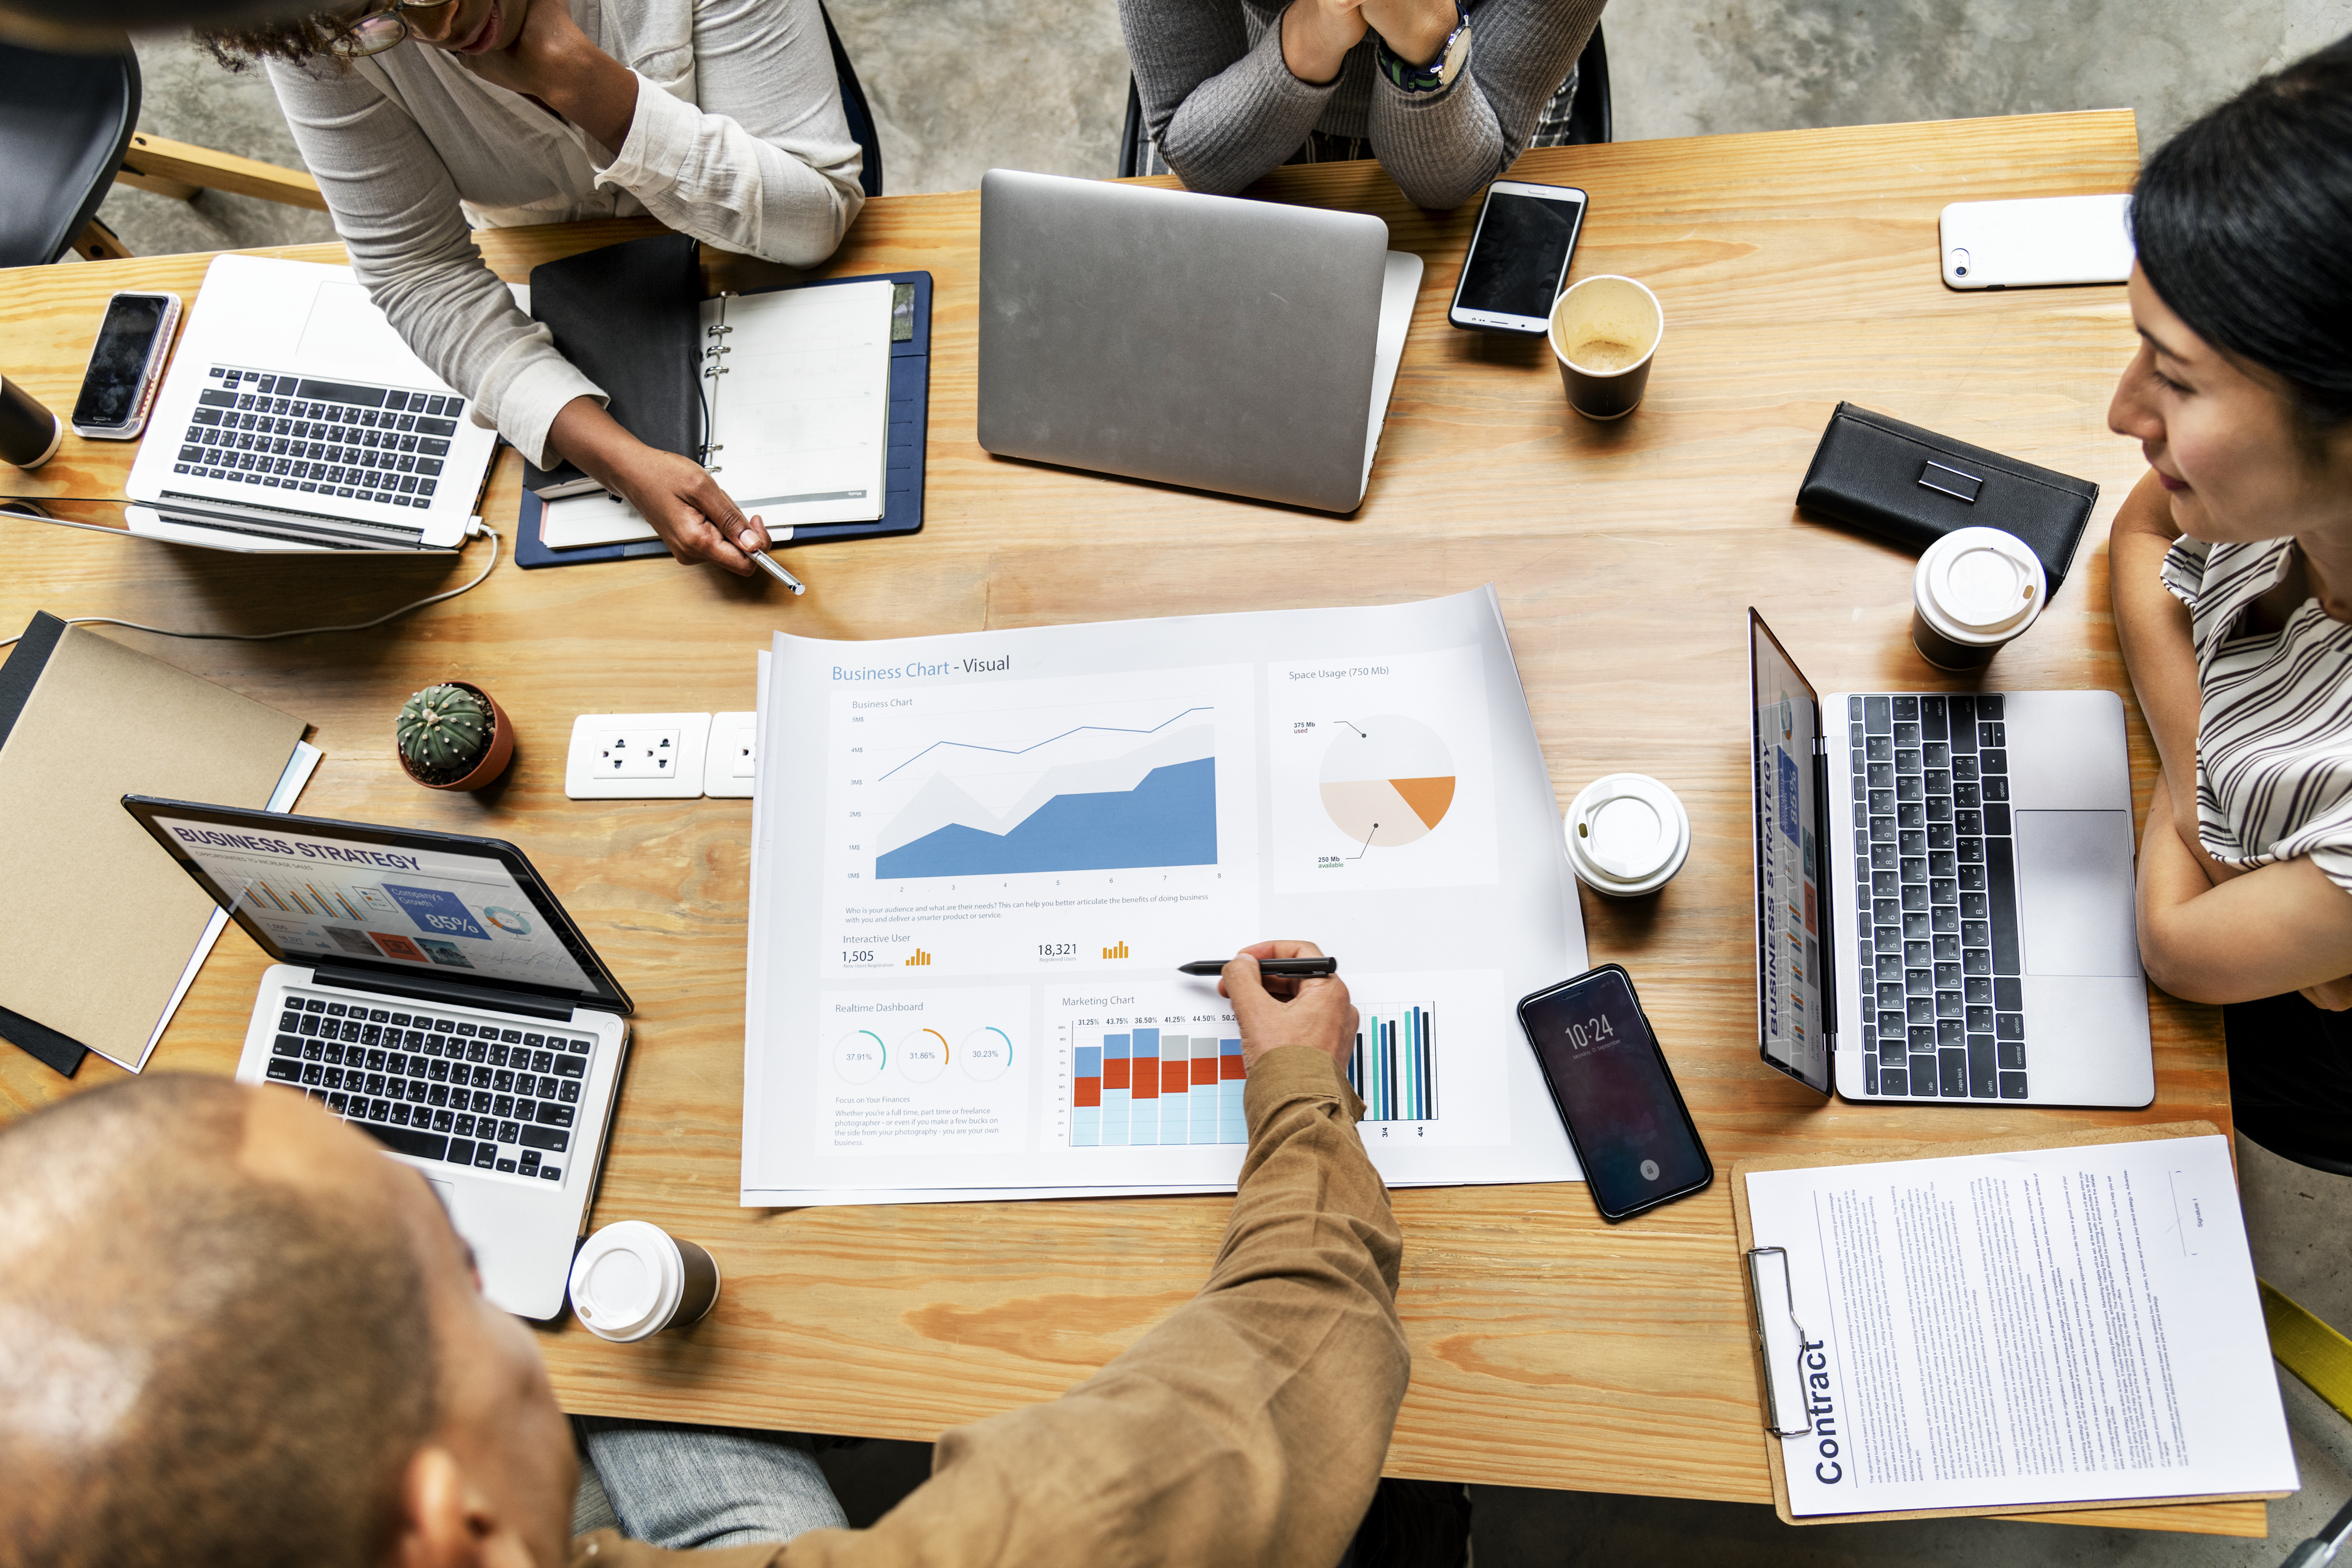
achievement, analysis, brainstorming, business, business plan, caucasian, coffee, collaboration, colleagues, computer, data analysis, development, digital device, discussion, entrepreneur, european, expansion, goals, graph, group, growth, information, investment, laptop, man, marketing, meeting, network, noteboook, people, performance, pointing, presentation, professional, report, research, results, startup, statistics, strategy, summary, talking, team, teamwork, training, westerner, woman, work, working, workshop, workspace, communication, design, software engineering, learning